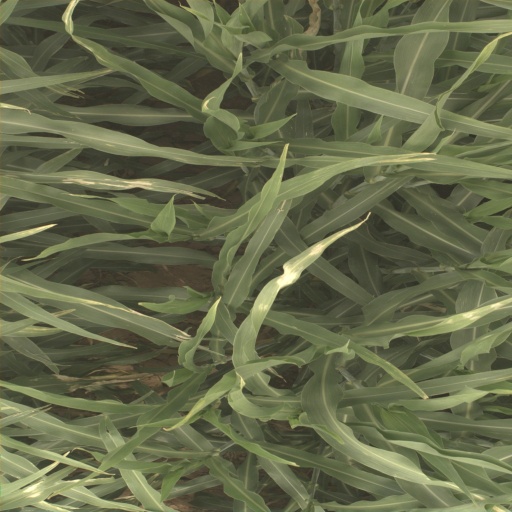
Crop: sorghum